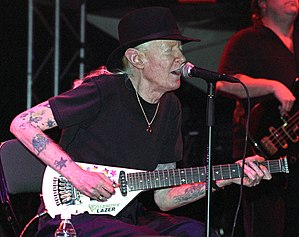
Johnny Winter
Johnny Winter eller John Dawson Winter III var en amerikansk guitarist, sanger og sangskriver indenfor blues og bluesrock.